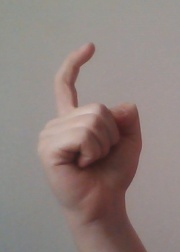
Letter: ra